Proteromonas

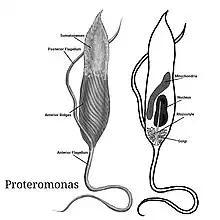
General Morphology of "Proteromonas spp." By Dasha Klyuchareva

"Proteromonas" ("Proteromonas" Künstler 1883", Prowazekella") is a genus of single-celled biflagellated microbial eukaryotes belonging to the Superphylum Stramenopiles which are characterized by the presence of tripartite, hair-like structures on the anteriorly-directed larger of the two flagella. "Proteromonas" on the other hand are notable by having tripartite hairs called somatonemes not on the flagella but on the posterior of the cell. "Proteromonas" are closely related to "Karotomorpha" and "Blastocystis", which belong to the Opalines group.